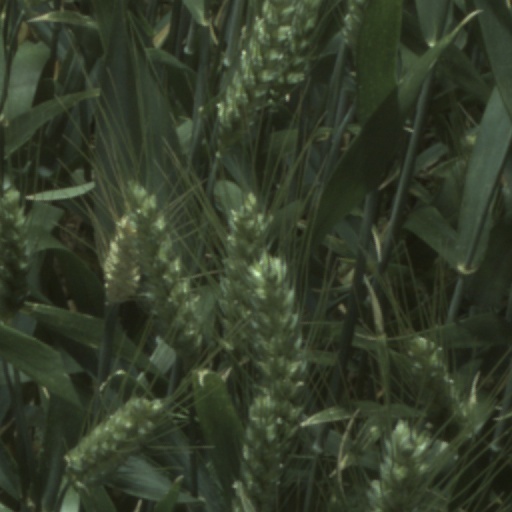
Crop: wheat